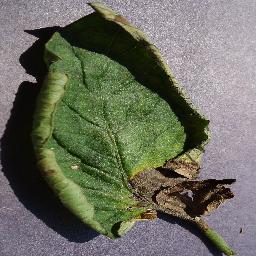
Label: Tomato___Late_blight